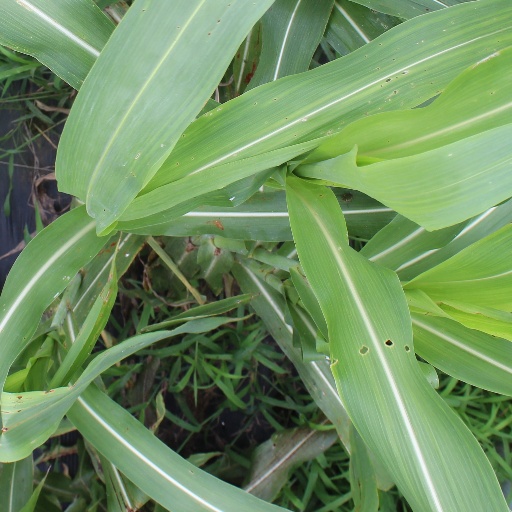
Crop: sorghum